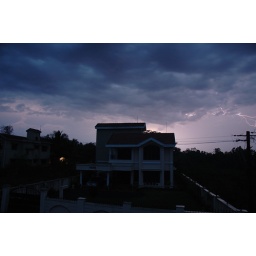
&lt;b&gt; Our Uncle house infront, taken from the balcony in first floor.&lt;/b&gt;